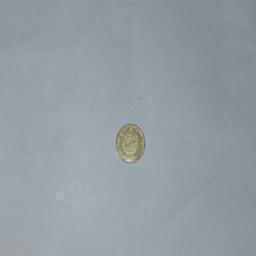
Label: 5_Old_Back